Franklin C. Sibert

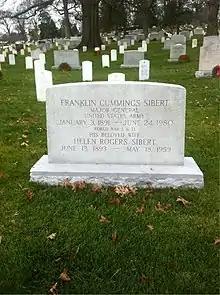
The grave of Major General Franklin C. Sibert at Arlington National Cemetery

Sibert was then appointed the commanding officer of the 6th Infantry Division. He replaced Major General Durward S. Wilson in this capacity. He was also promoted to the rank of major general on March 11, 1942, and his assistant division commander (ADC) was Brigadier General Julius Ochs Adler. He participated in the New Guinea and Philippines campaigns. He was highly regarded by Lieutenant General Walter Krueger, who in July 1944 radioed his superior, General Douglas MacArthur, about Sibert: